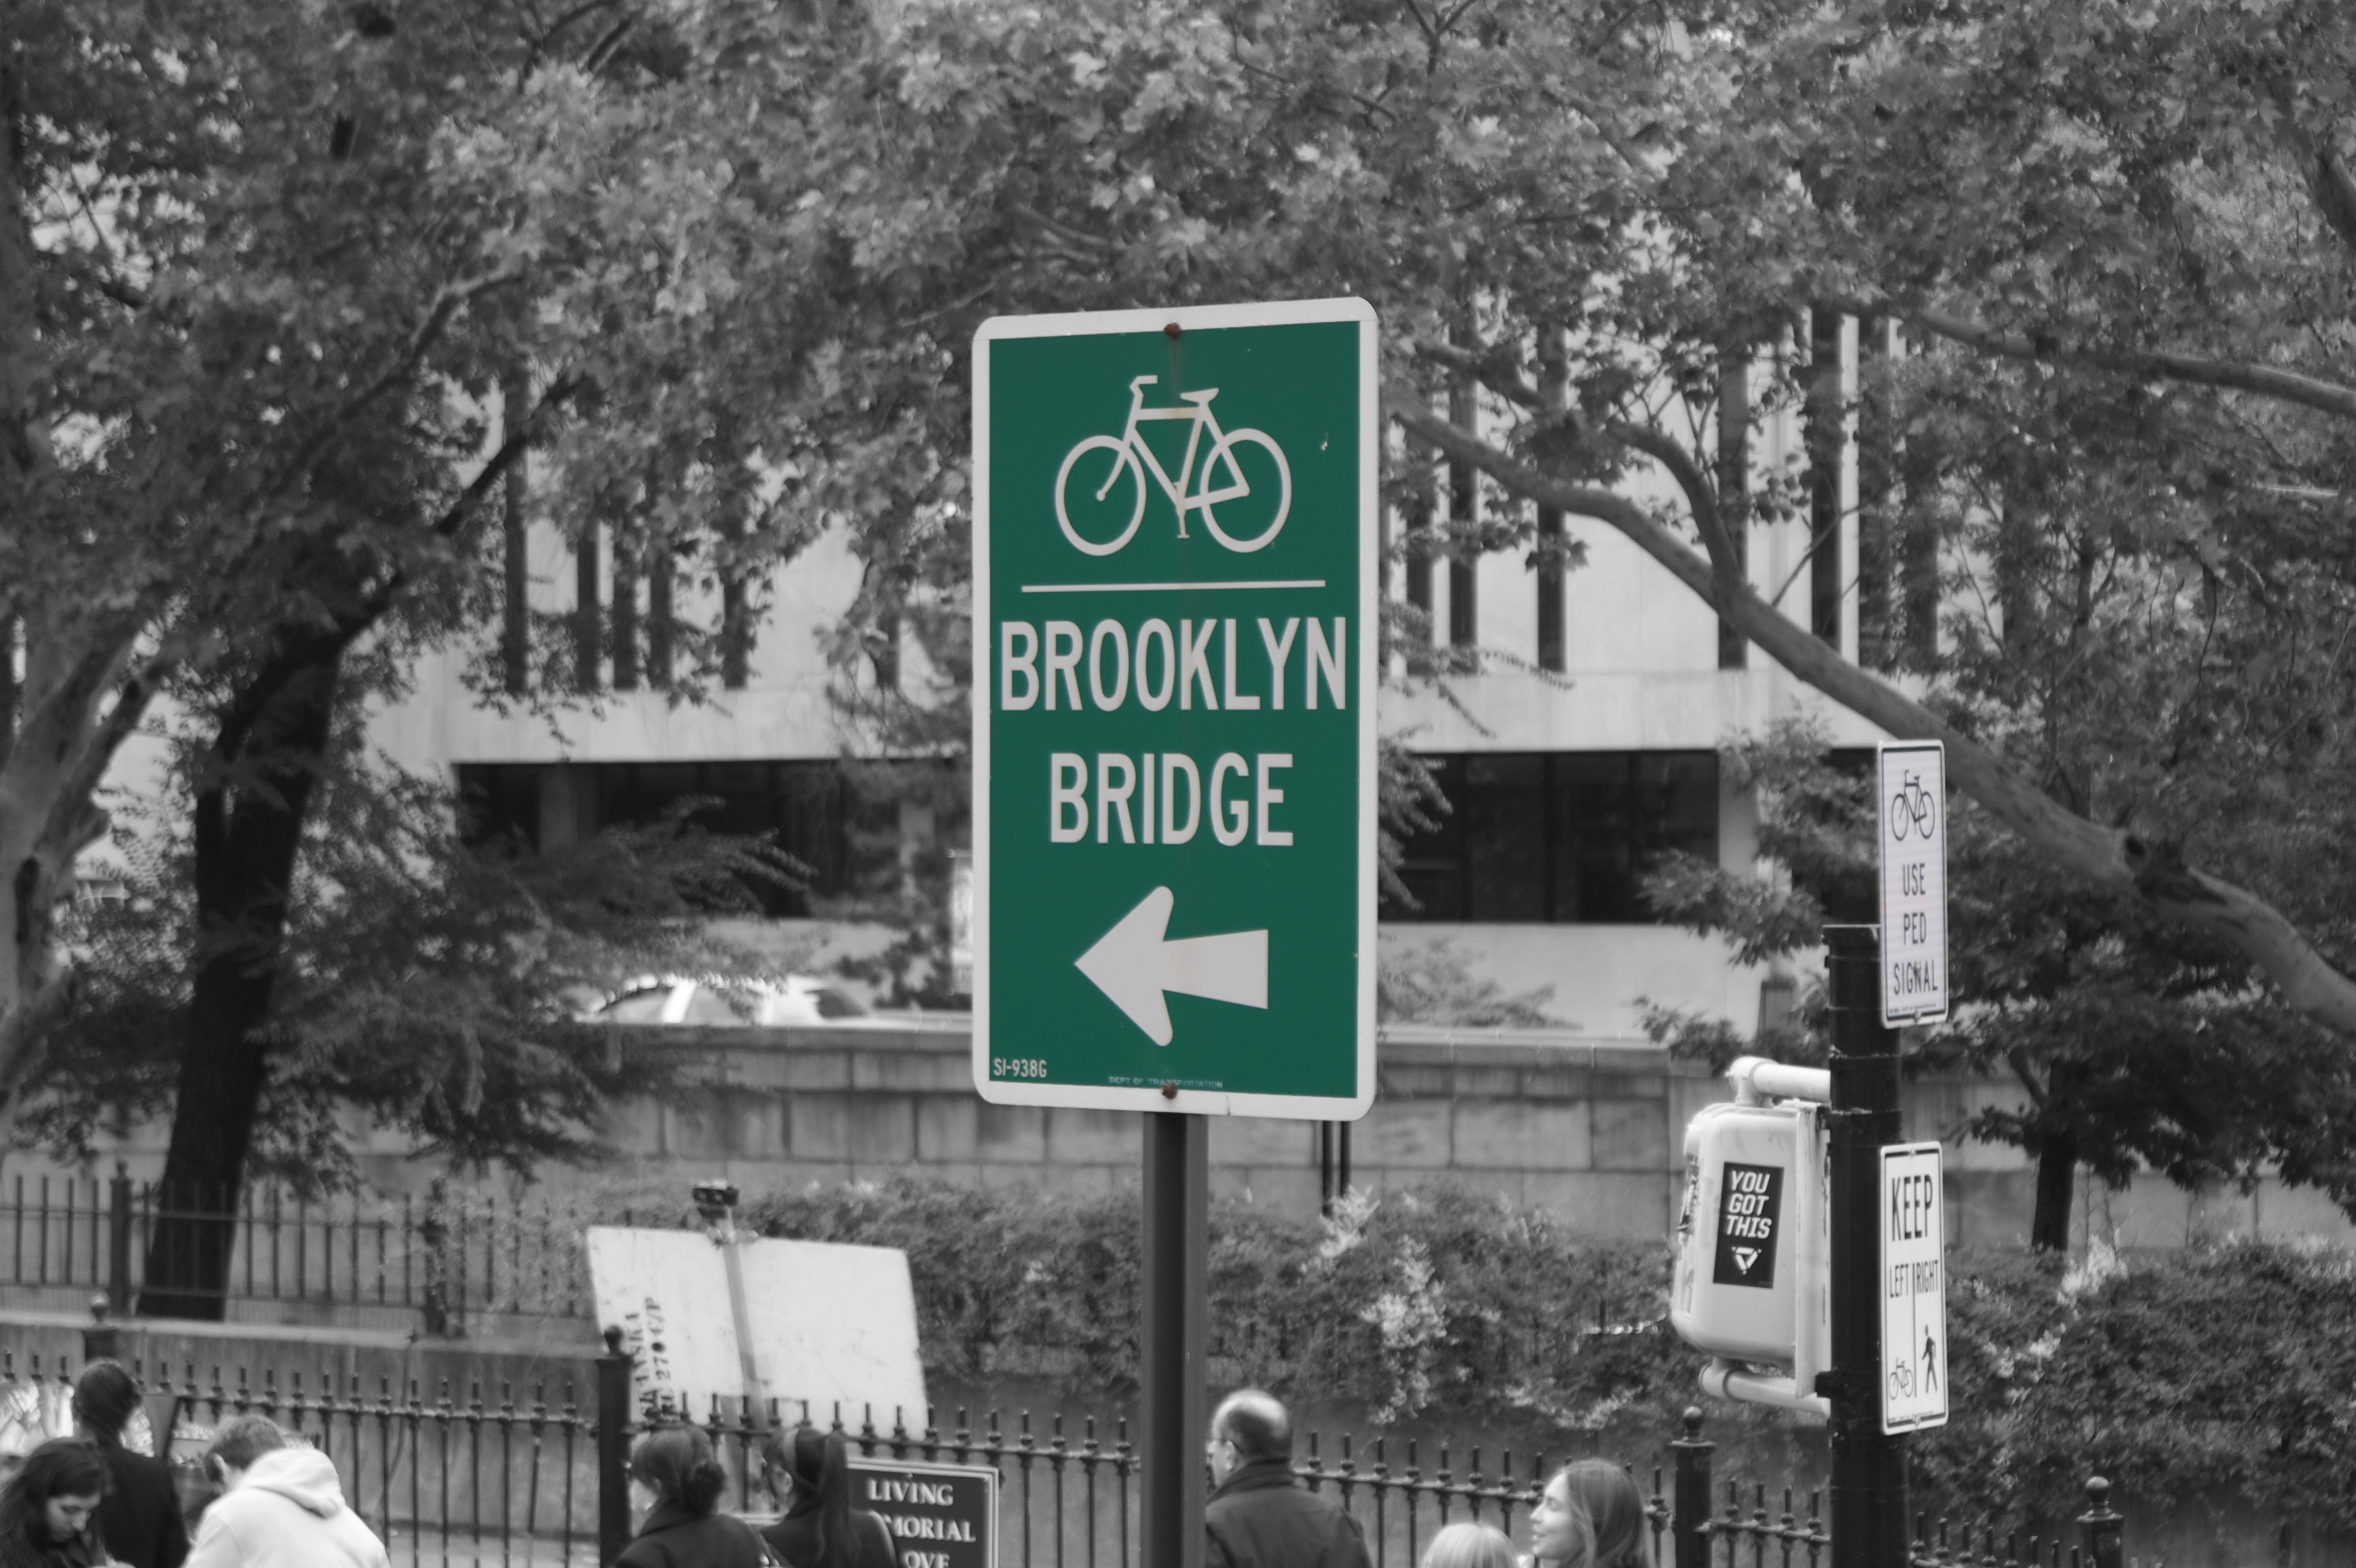
black and white, road, white, bridge, street, bicycle, bike, city, sign, green, nyc, usa, brooklyn, street sign, black, monochrome, signage, lane, new, york, neighbourhood, traffic sign, monochrome photography